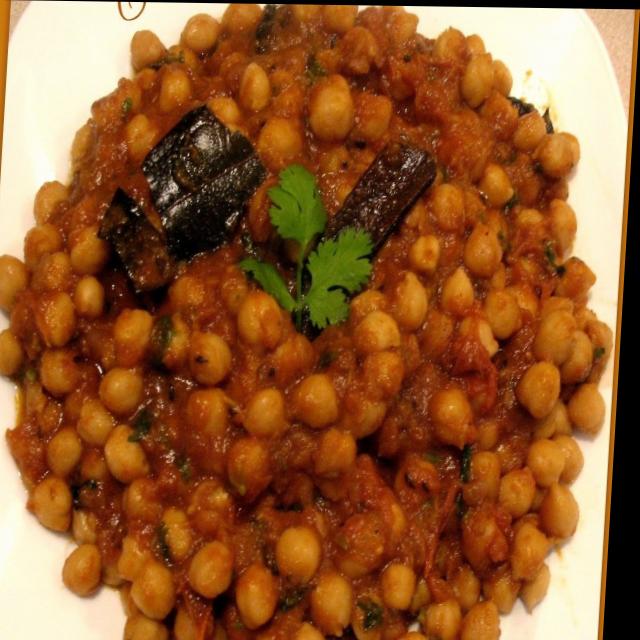
Dish: chole